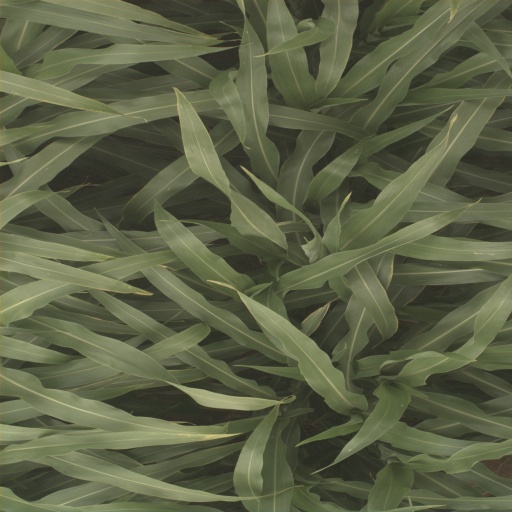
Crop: sorghum